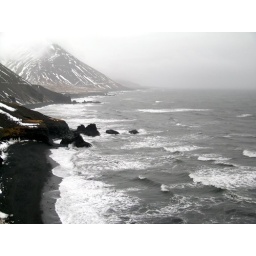
Volcanic black sand beaches in SE Iceland.